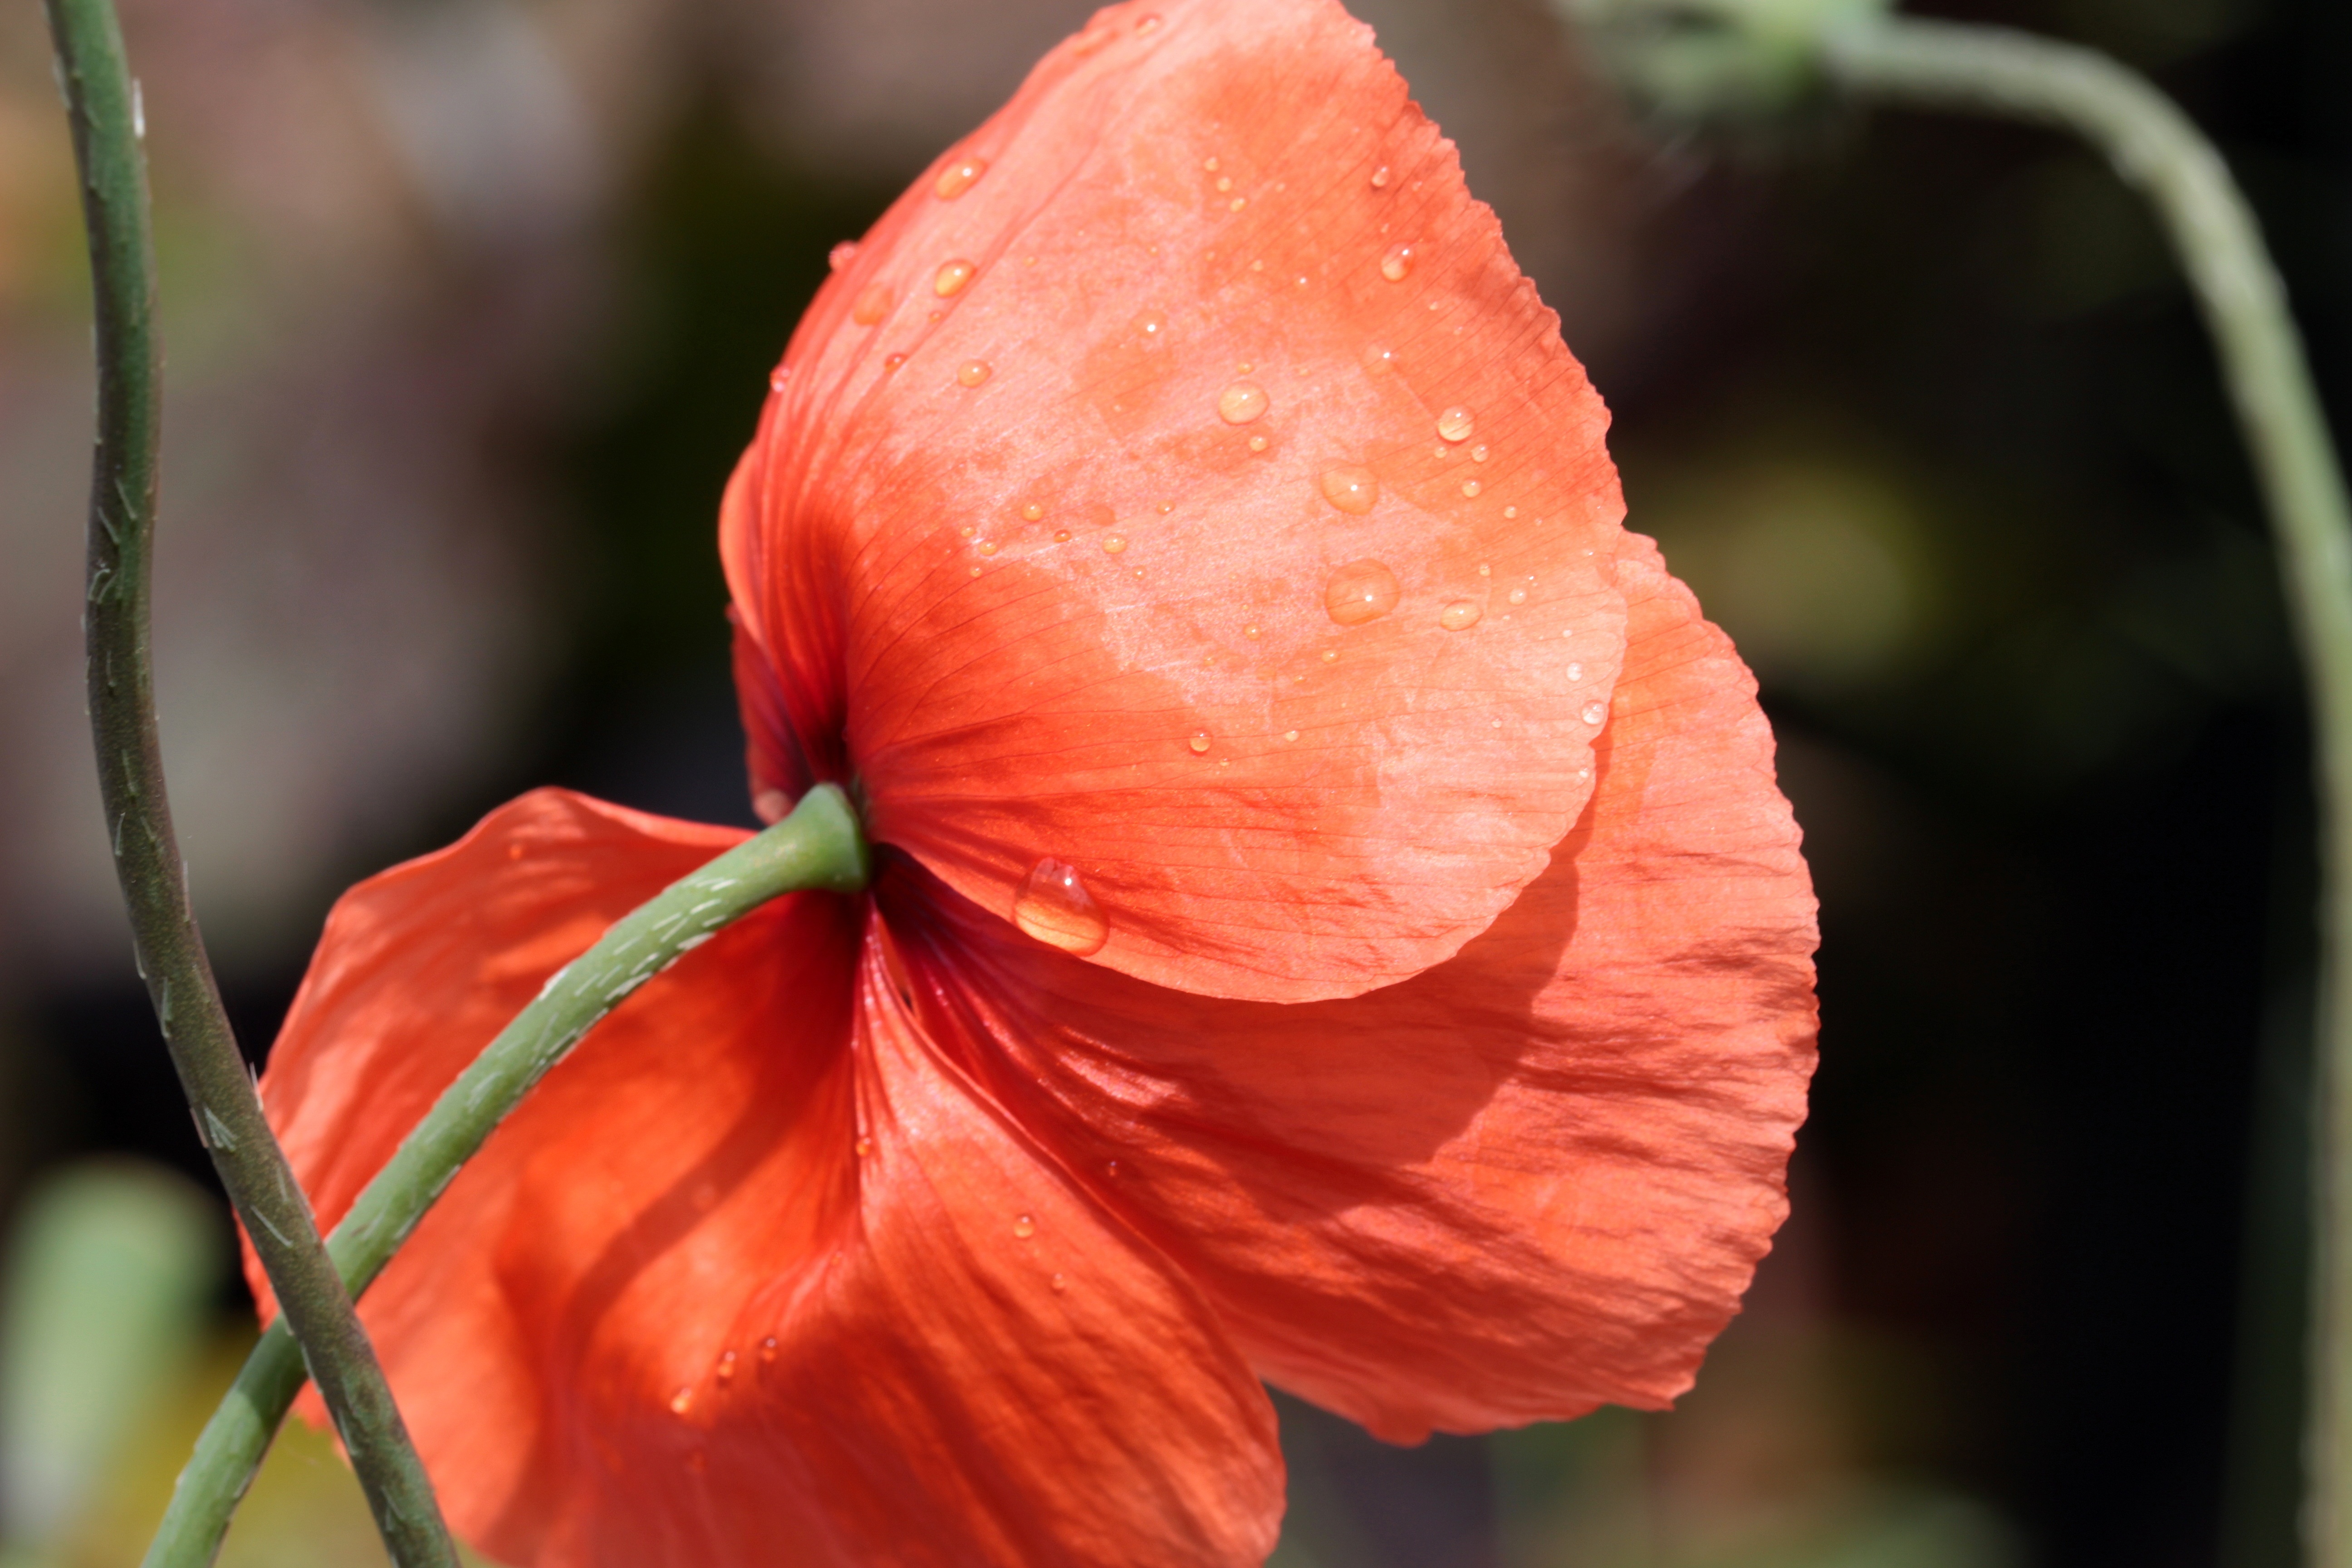
nature, blossom, plant, photography, meadow, leaf, flower, petal, raindrop, wet, red, botany, flora, close up, klatschmohn, poppy flower, eye, poppy, macro photography, flowering plant, papaver rhoeas, plant stem, land plant